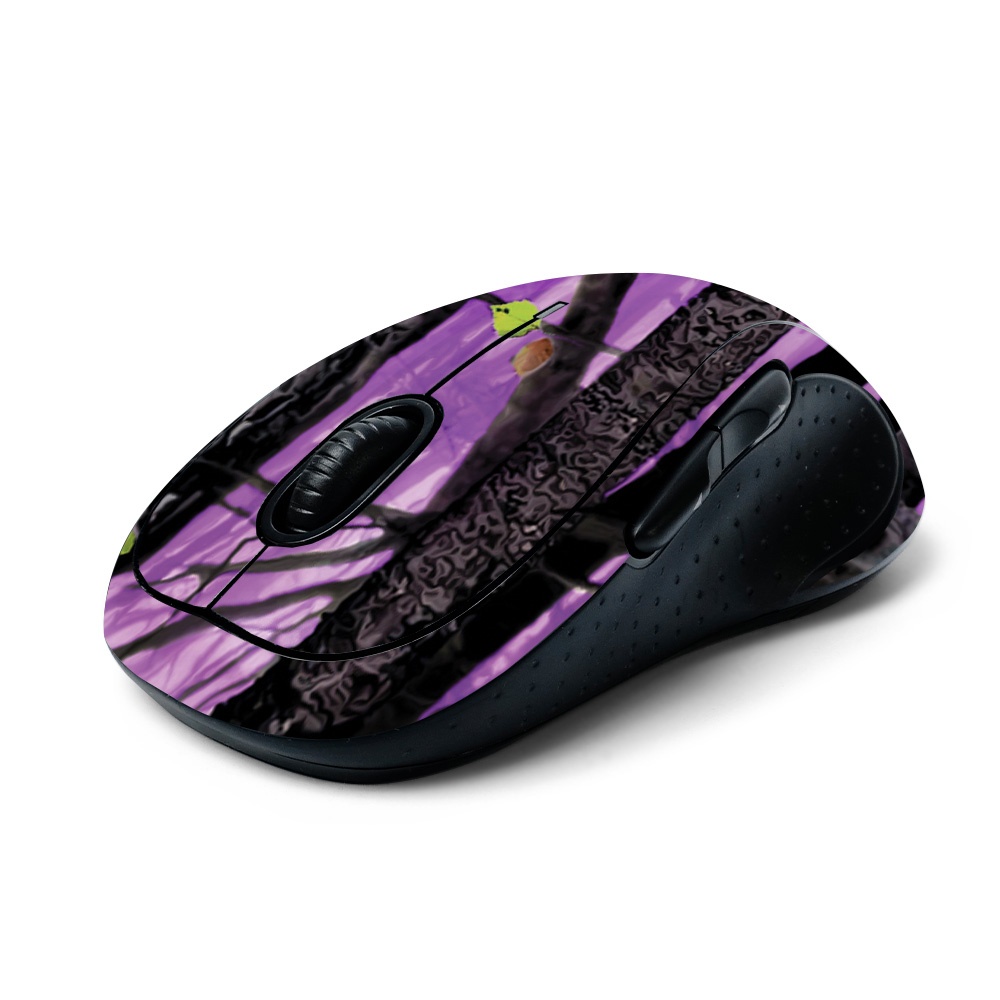
Purple Tree Camo
Brand: Logitech
Fits your Logitech Control Plus M510 Mouse Premium 3M™ vinyl for easy bubble-free installation Precision cut for a perfect fit Supreme scratch protection Choose from 3 finishes: Matte, Carbon Fiber or Glossy Glitter Need this design for another device? Click here to explore more models! MightySkins are the perfect way to customize your Logitech Control Plus M510 Mouse! Made from industry leading 3M™ vinyl with air-release technology, our skins add a unique and stylish look to your favorite gear while providing protection against scratches and the wear-and-tear of everyday use. MightySkins are sealed using an extra layer of defense with 3M™ vinyl laminate. This peel-and-stick skin is easy to install and removes clean without any adhesive residue. It's never been easier to show off your personality and style! Since 2008 MightySkins continues to be an American owned and operated company.
Category: Electronics > Electronics Accessories > Computer Components > Input Device Accessories > Mice & Trackball Accessories